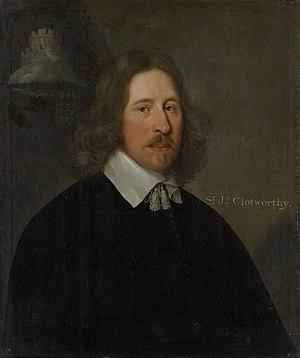
John Clotworthy, 1ᵉʳ vicomte Massereene était un homme politique anglo-irlandais.
La circonscription de Maldon est une circonscription électorale anglaise située dans l'Essex, et représentée à la Chambre des Communes du Parlement britannique depuis 2010 par John Whittingdale du Parti conservateur.